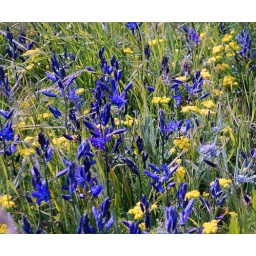
I love the blue and yellow mix here in one of the fields that Willow and I walk through.